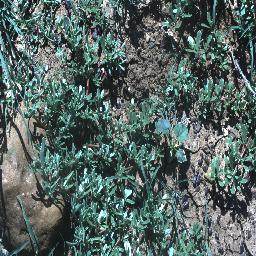
Label: negative